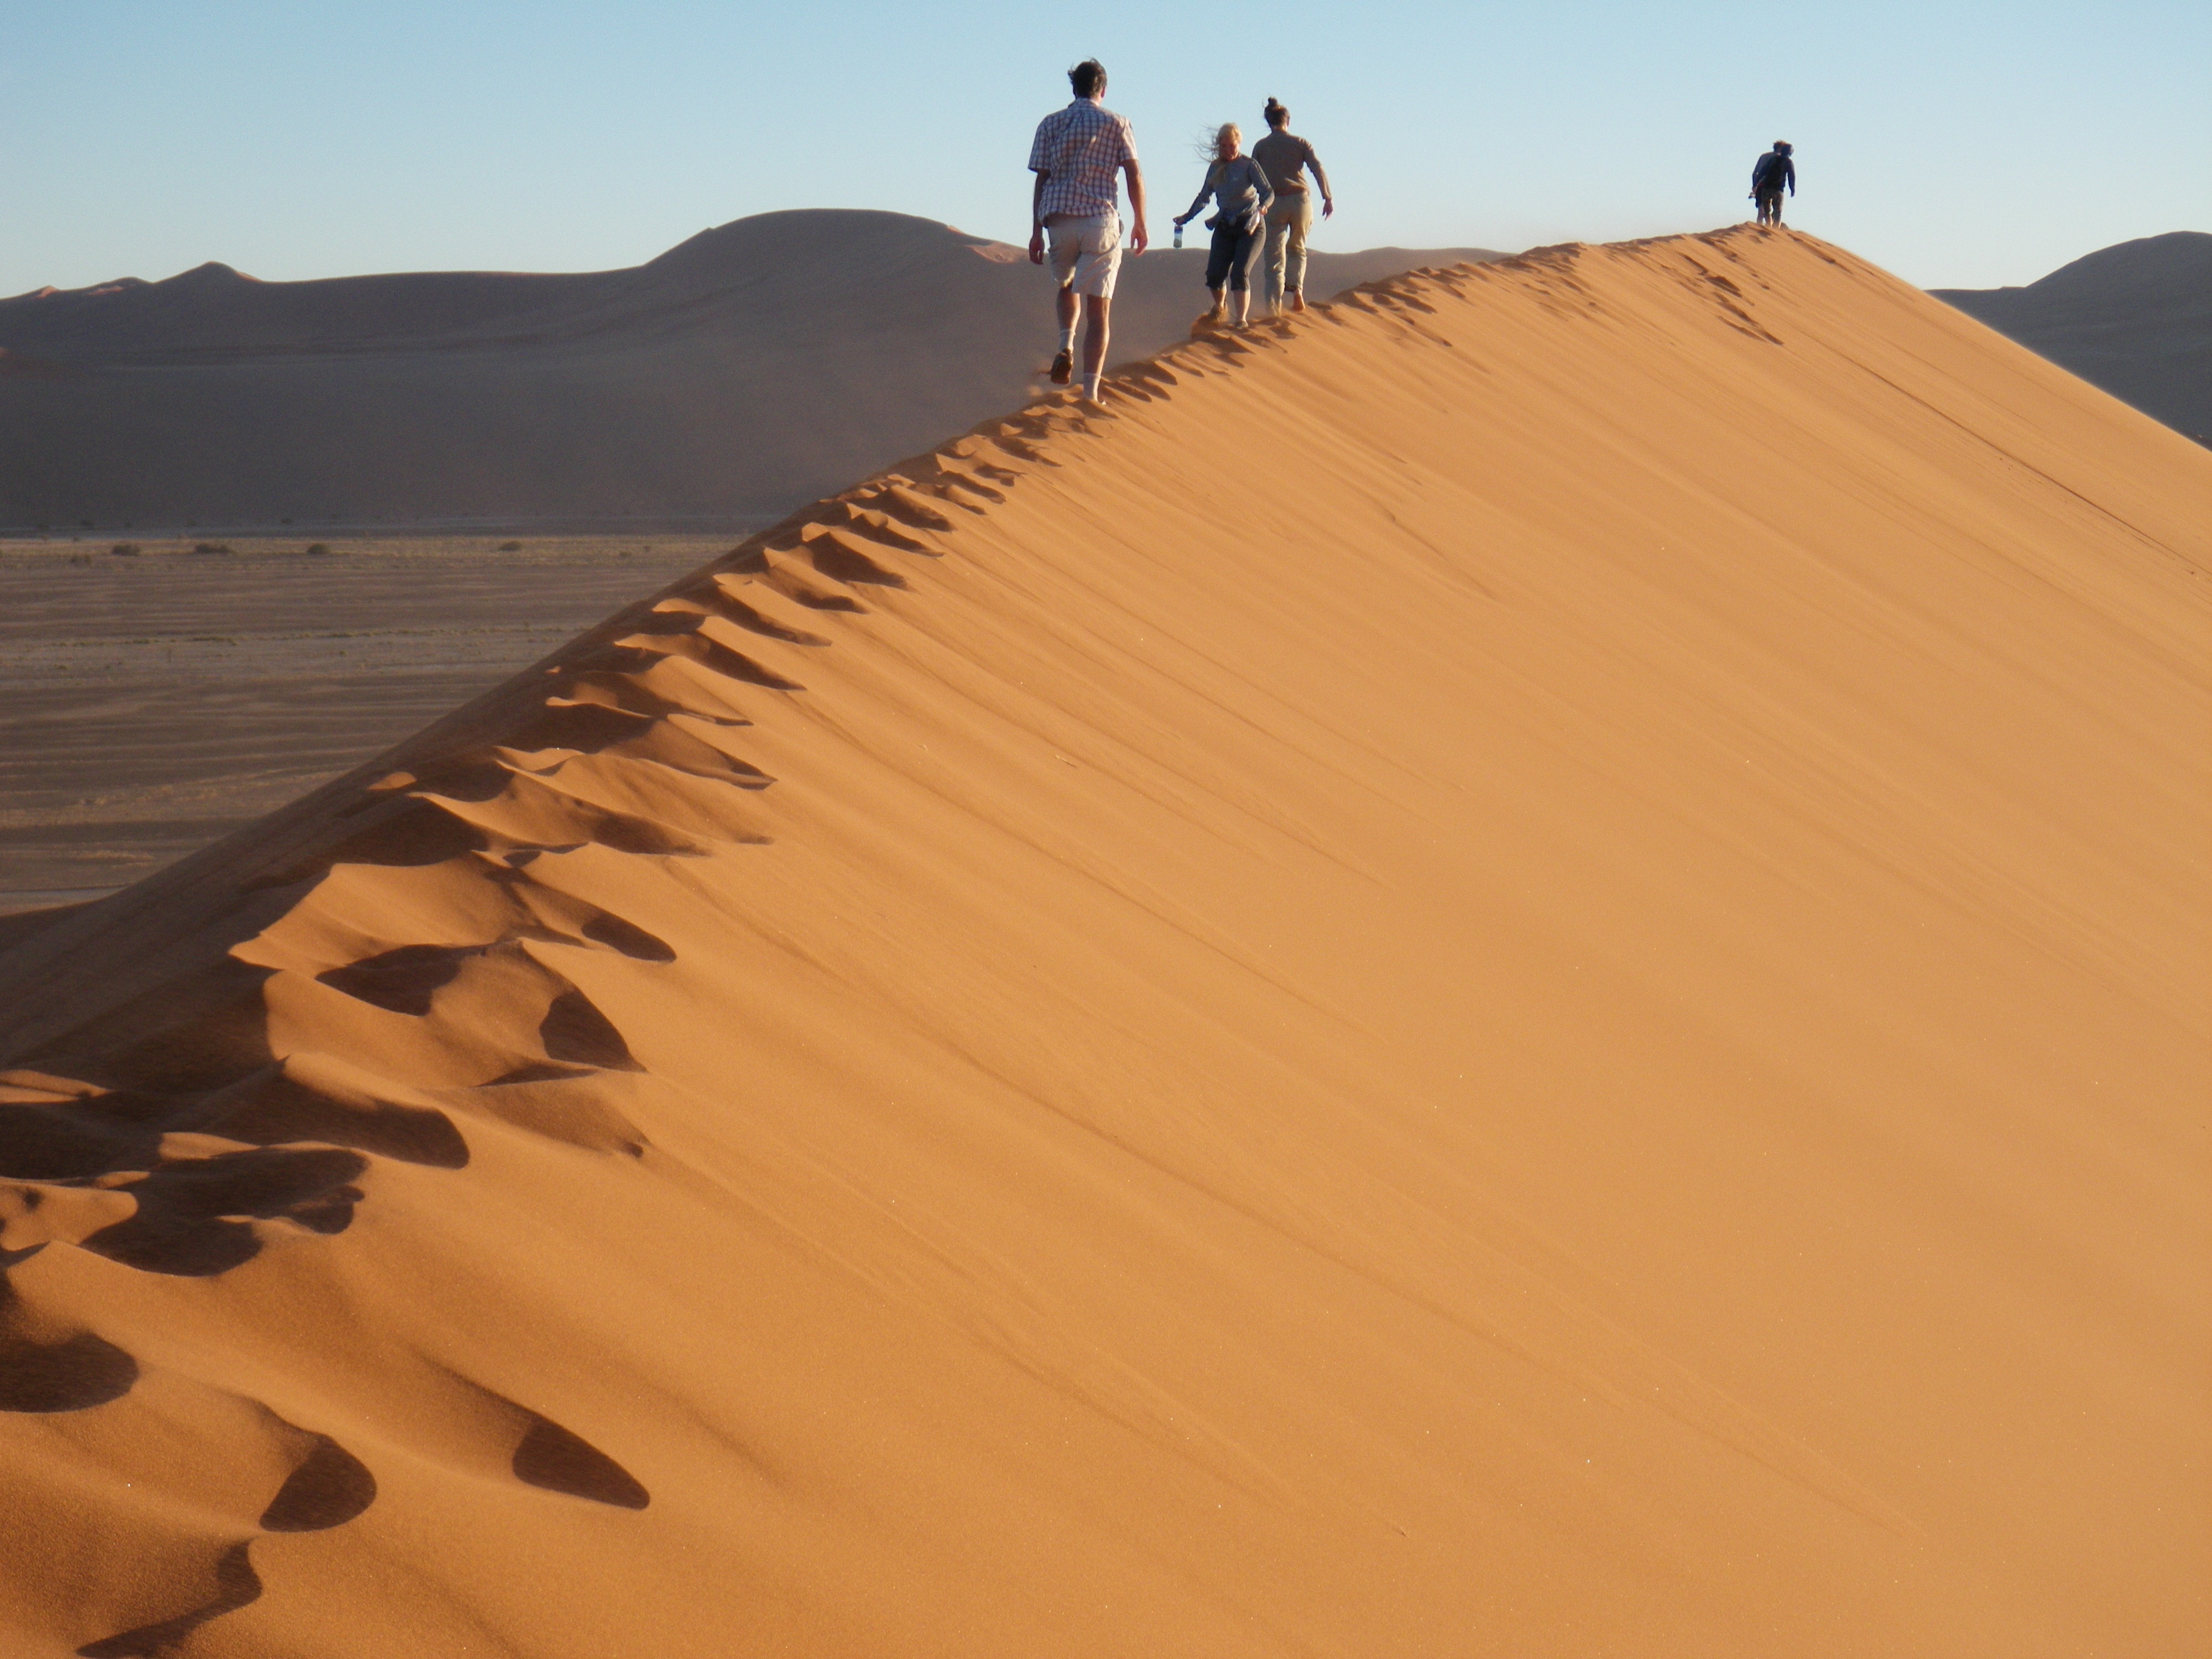
landscape, sand, desert, dune, habitat, ecosystem, sahara, wadi, landform, erg, sand dunes, namibia, namib desert, natural environment, geographical feature, aeolian landform